Bernhard Eisel

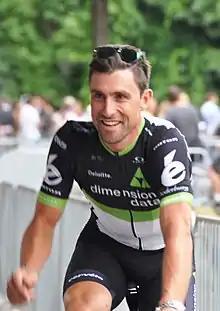
Eisel, Düsseldorf, Tour de France, 2017.

Bernhard Eisel (born 17 February 1981) is an Austrian former professional road bicycle racer, who rode professionally between 2001 and 2019 for the , , , and teams. Following his retirement, he worked as an analyst and presenter for Eurosport and the Global Cycling Network (GCN), before joining as a "directeur sportif" in 2022.